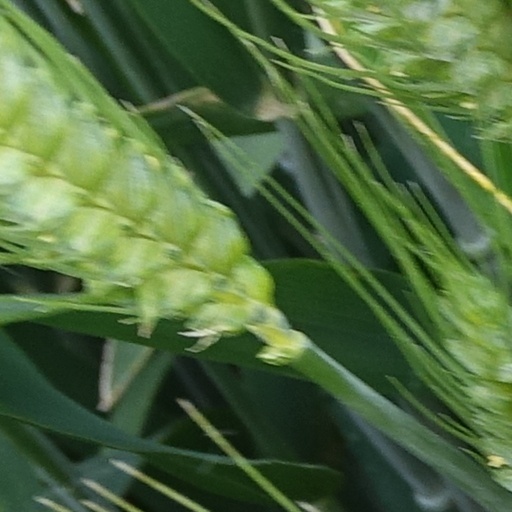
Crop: wheat